Choi Jae-bong

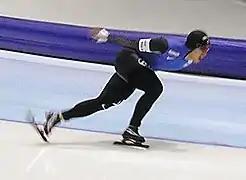
Choi Jae-bong at a 2006 World Cup in Thialf (Heerenveen, Netherlands)

Choi Jae-bong (born 19 June 1980) is a South Korean speed skater. He represented his country at the 1998 Winter Olympics in Nagano. At that time he was the holder of the junior World record at 1500 m, set in early December 1997 in Thialf, Heerenveen, where he clocked 1:52.25 to break the record. In Nagano where he finished in 12th position he broke his own world junior record to a new best time of 1:51.47, which was 0.78 of a second faster. He also finished in 29th position at the 5000 m. In November 1998 he broke the junior world record over 500 m into a new time of 36.30 in Calgary and a day later he broke his own 1500 m record again, this time 1:49.71 was his new best time. Due to these records and some other decent results in that same weekend he also broke the junior world record for the small allround classification to 153.689 points. That same season he won the bronze medal at the World Junior Allround Championships and broke another two world records. He set 1:10.87 at the 1000 m in February 1999 and a total of 143.965 points for the sprint classification again in Calgary.